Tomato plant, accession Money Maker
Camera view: bottom (45 deg); turntable rotation: 180 degrees
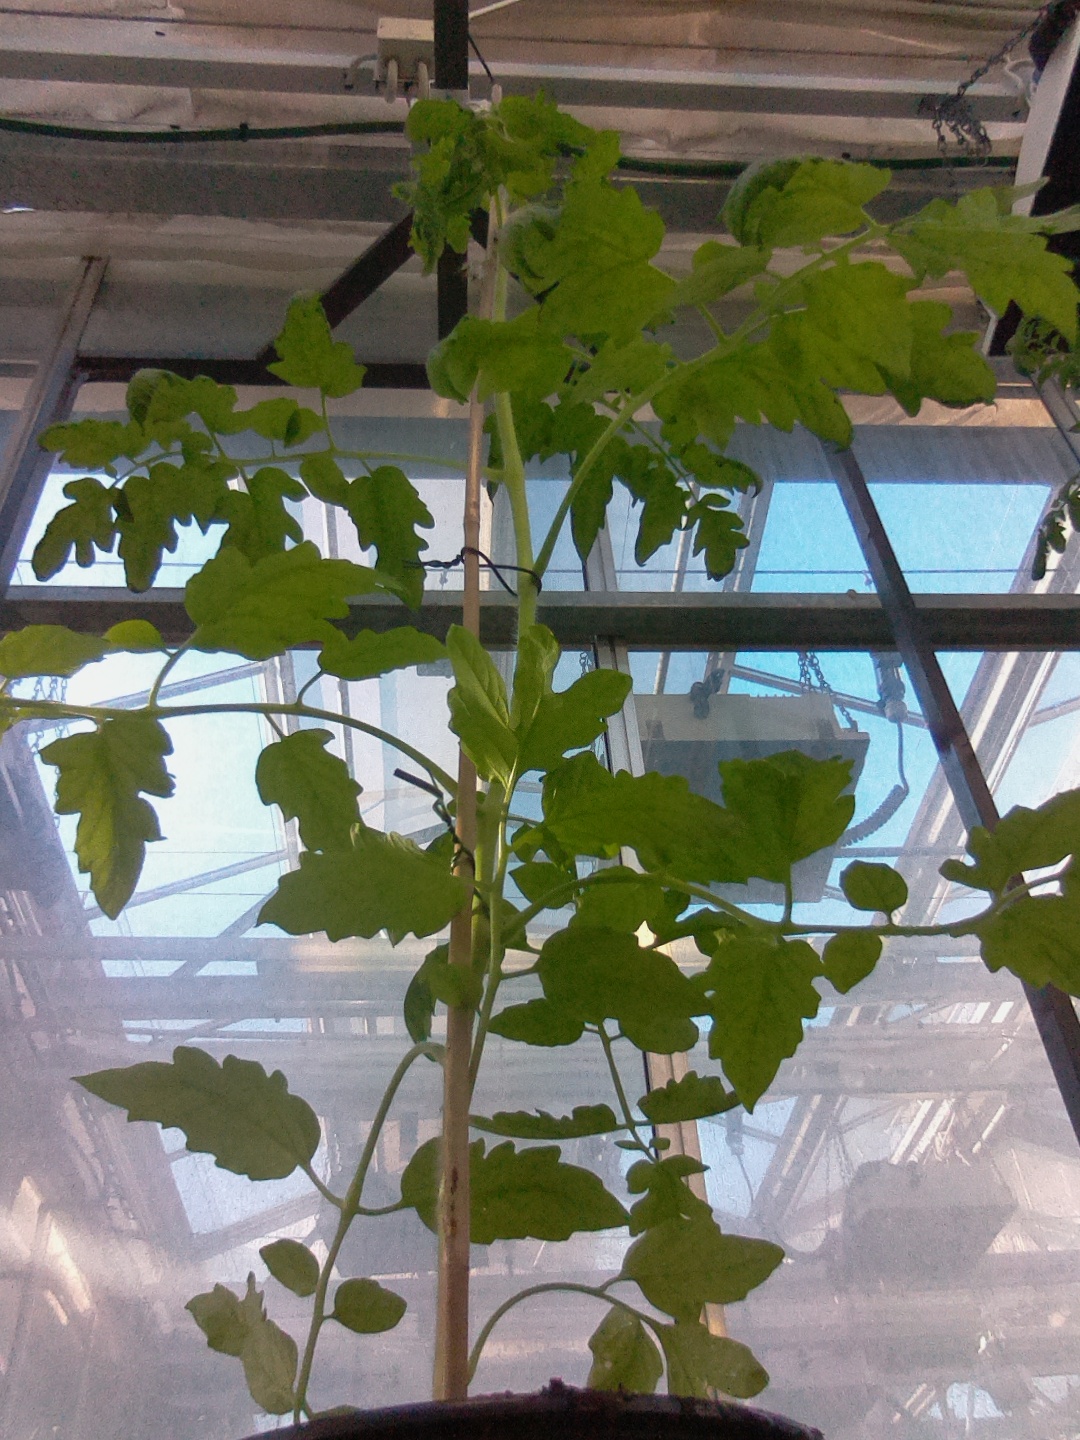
BBCH growth stage 53: 3 inflorescences visible